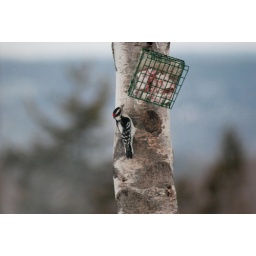
Outside the lower sliding glass door at the Johansen Pyramid in Standfordville, NY.